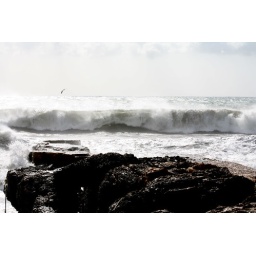
Atmospheric sea crashing onto rocks in sunlight with gull gliding above the water